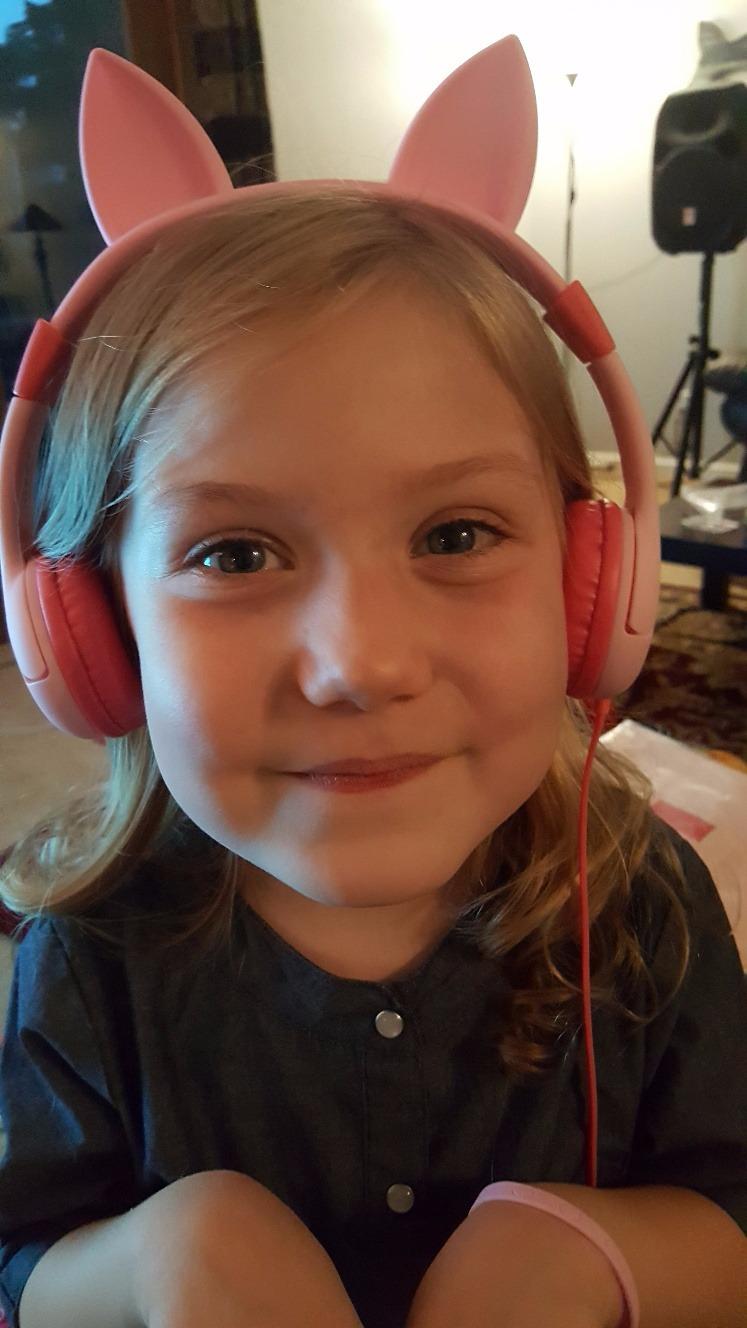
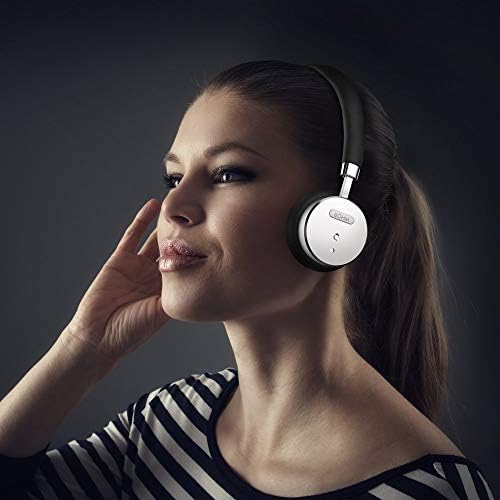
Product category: headphones
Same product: no